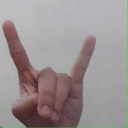
अक्षर: श